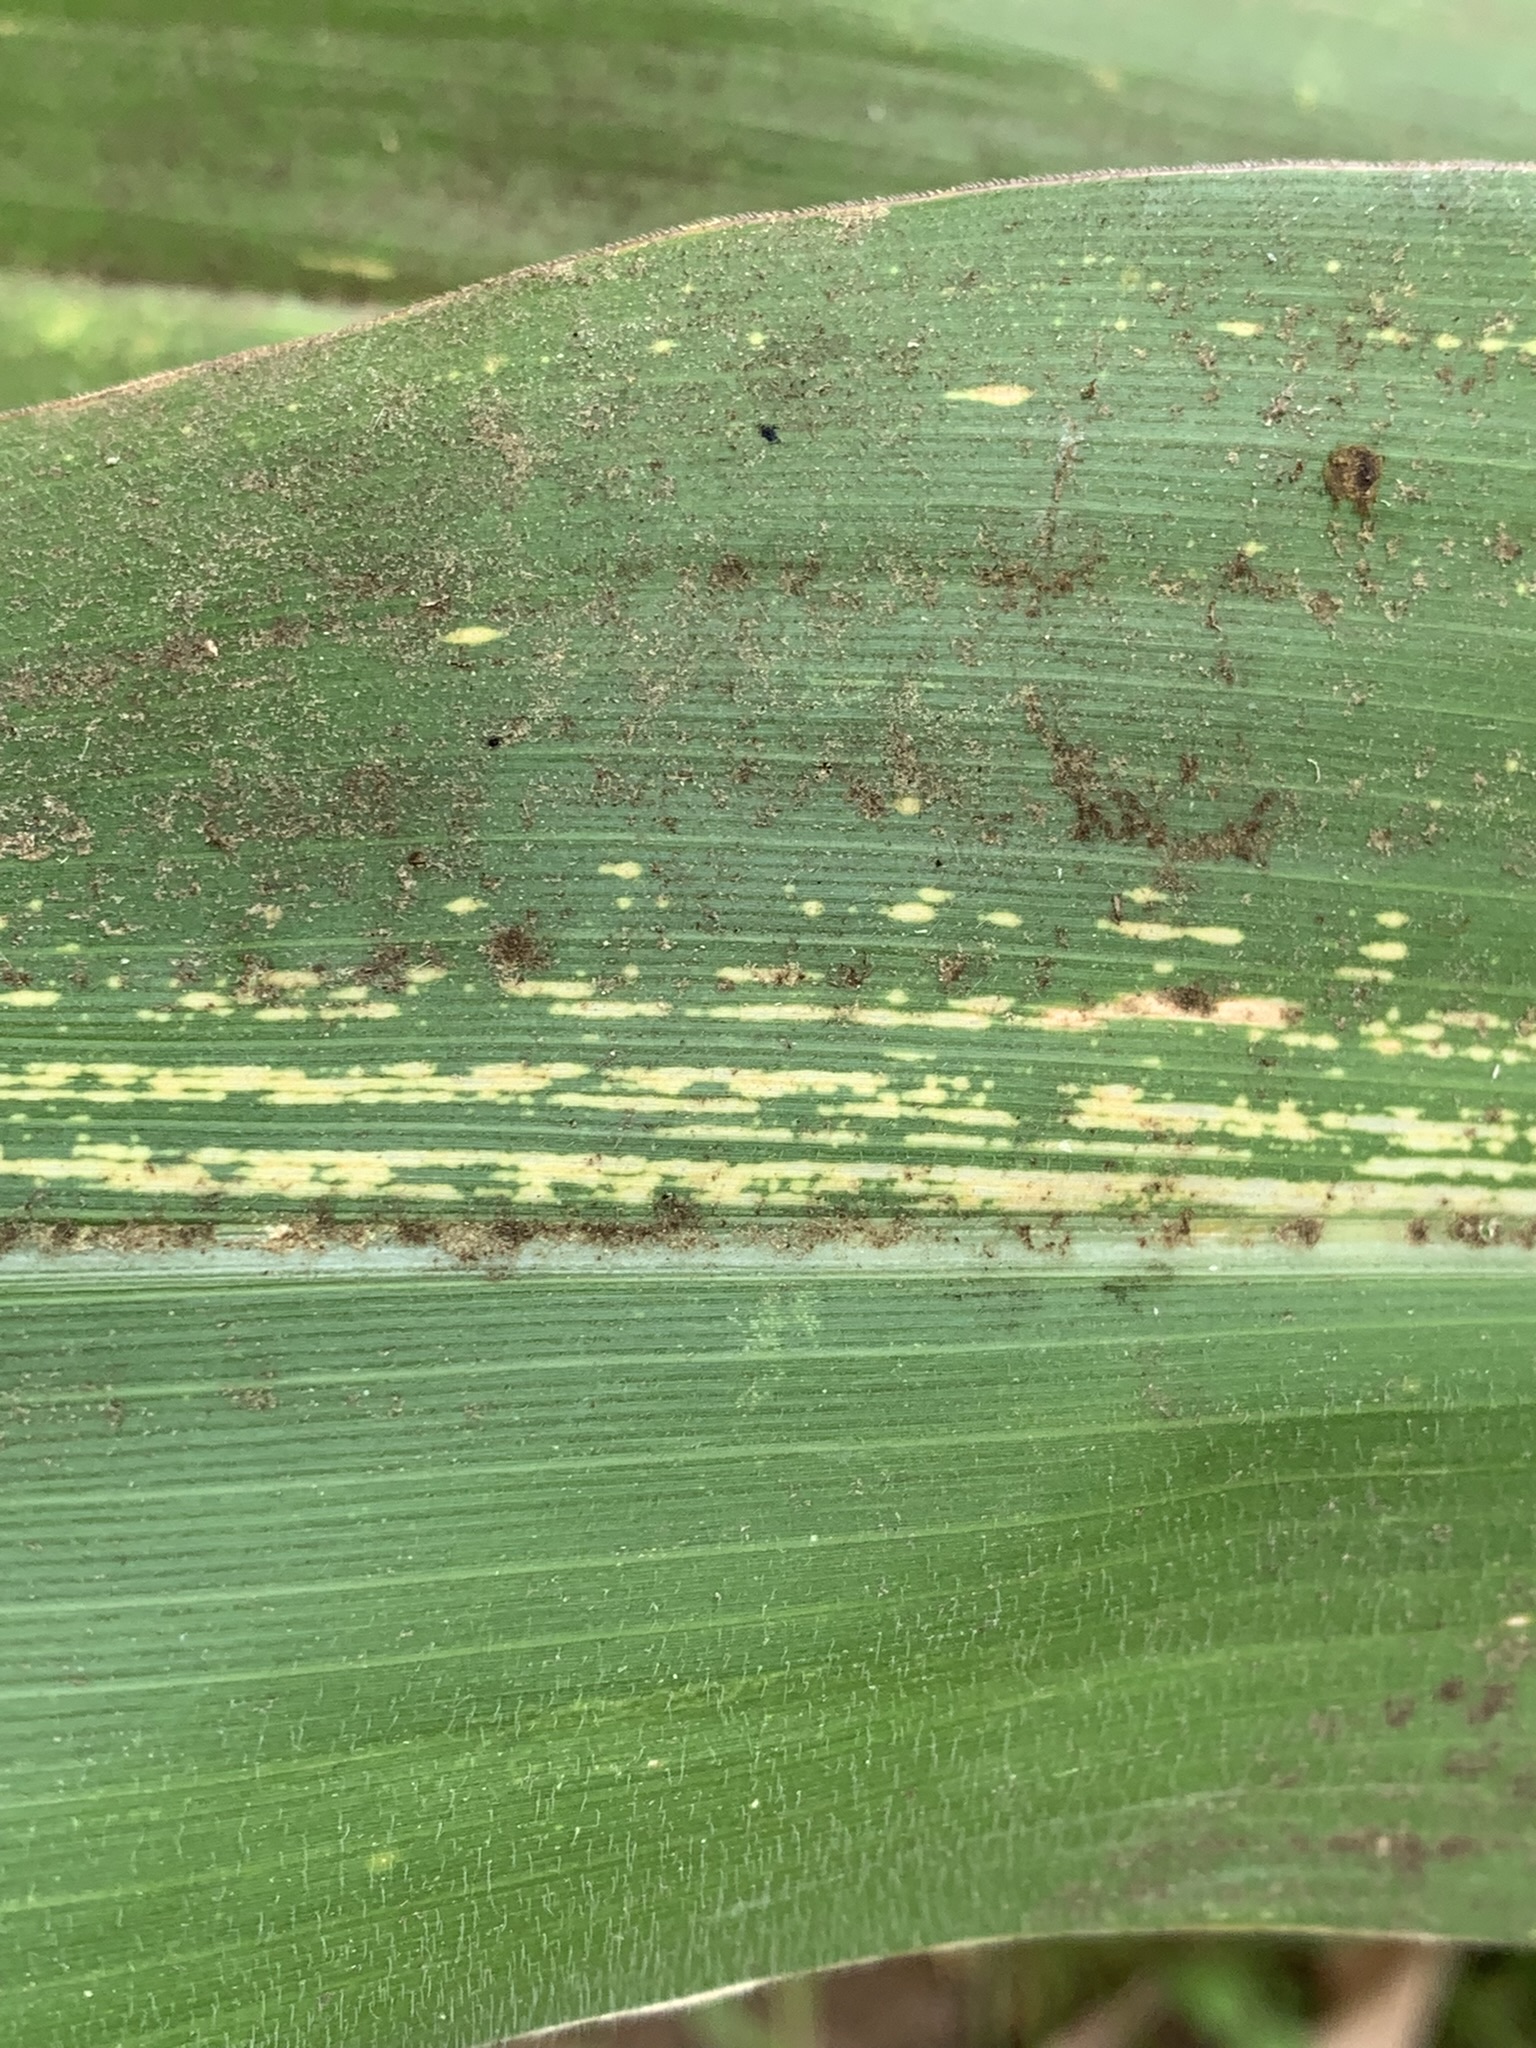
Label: MSV